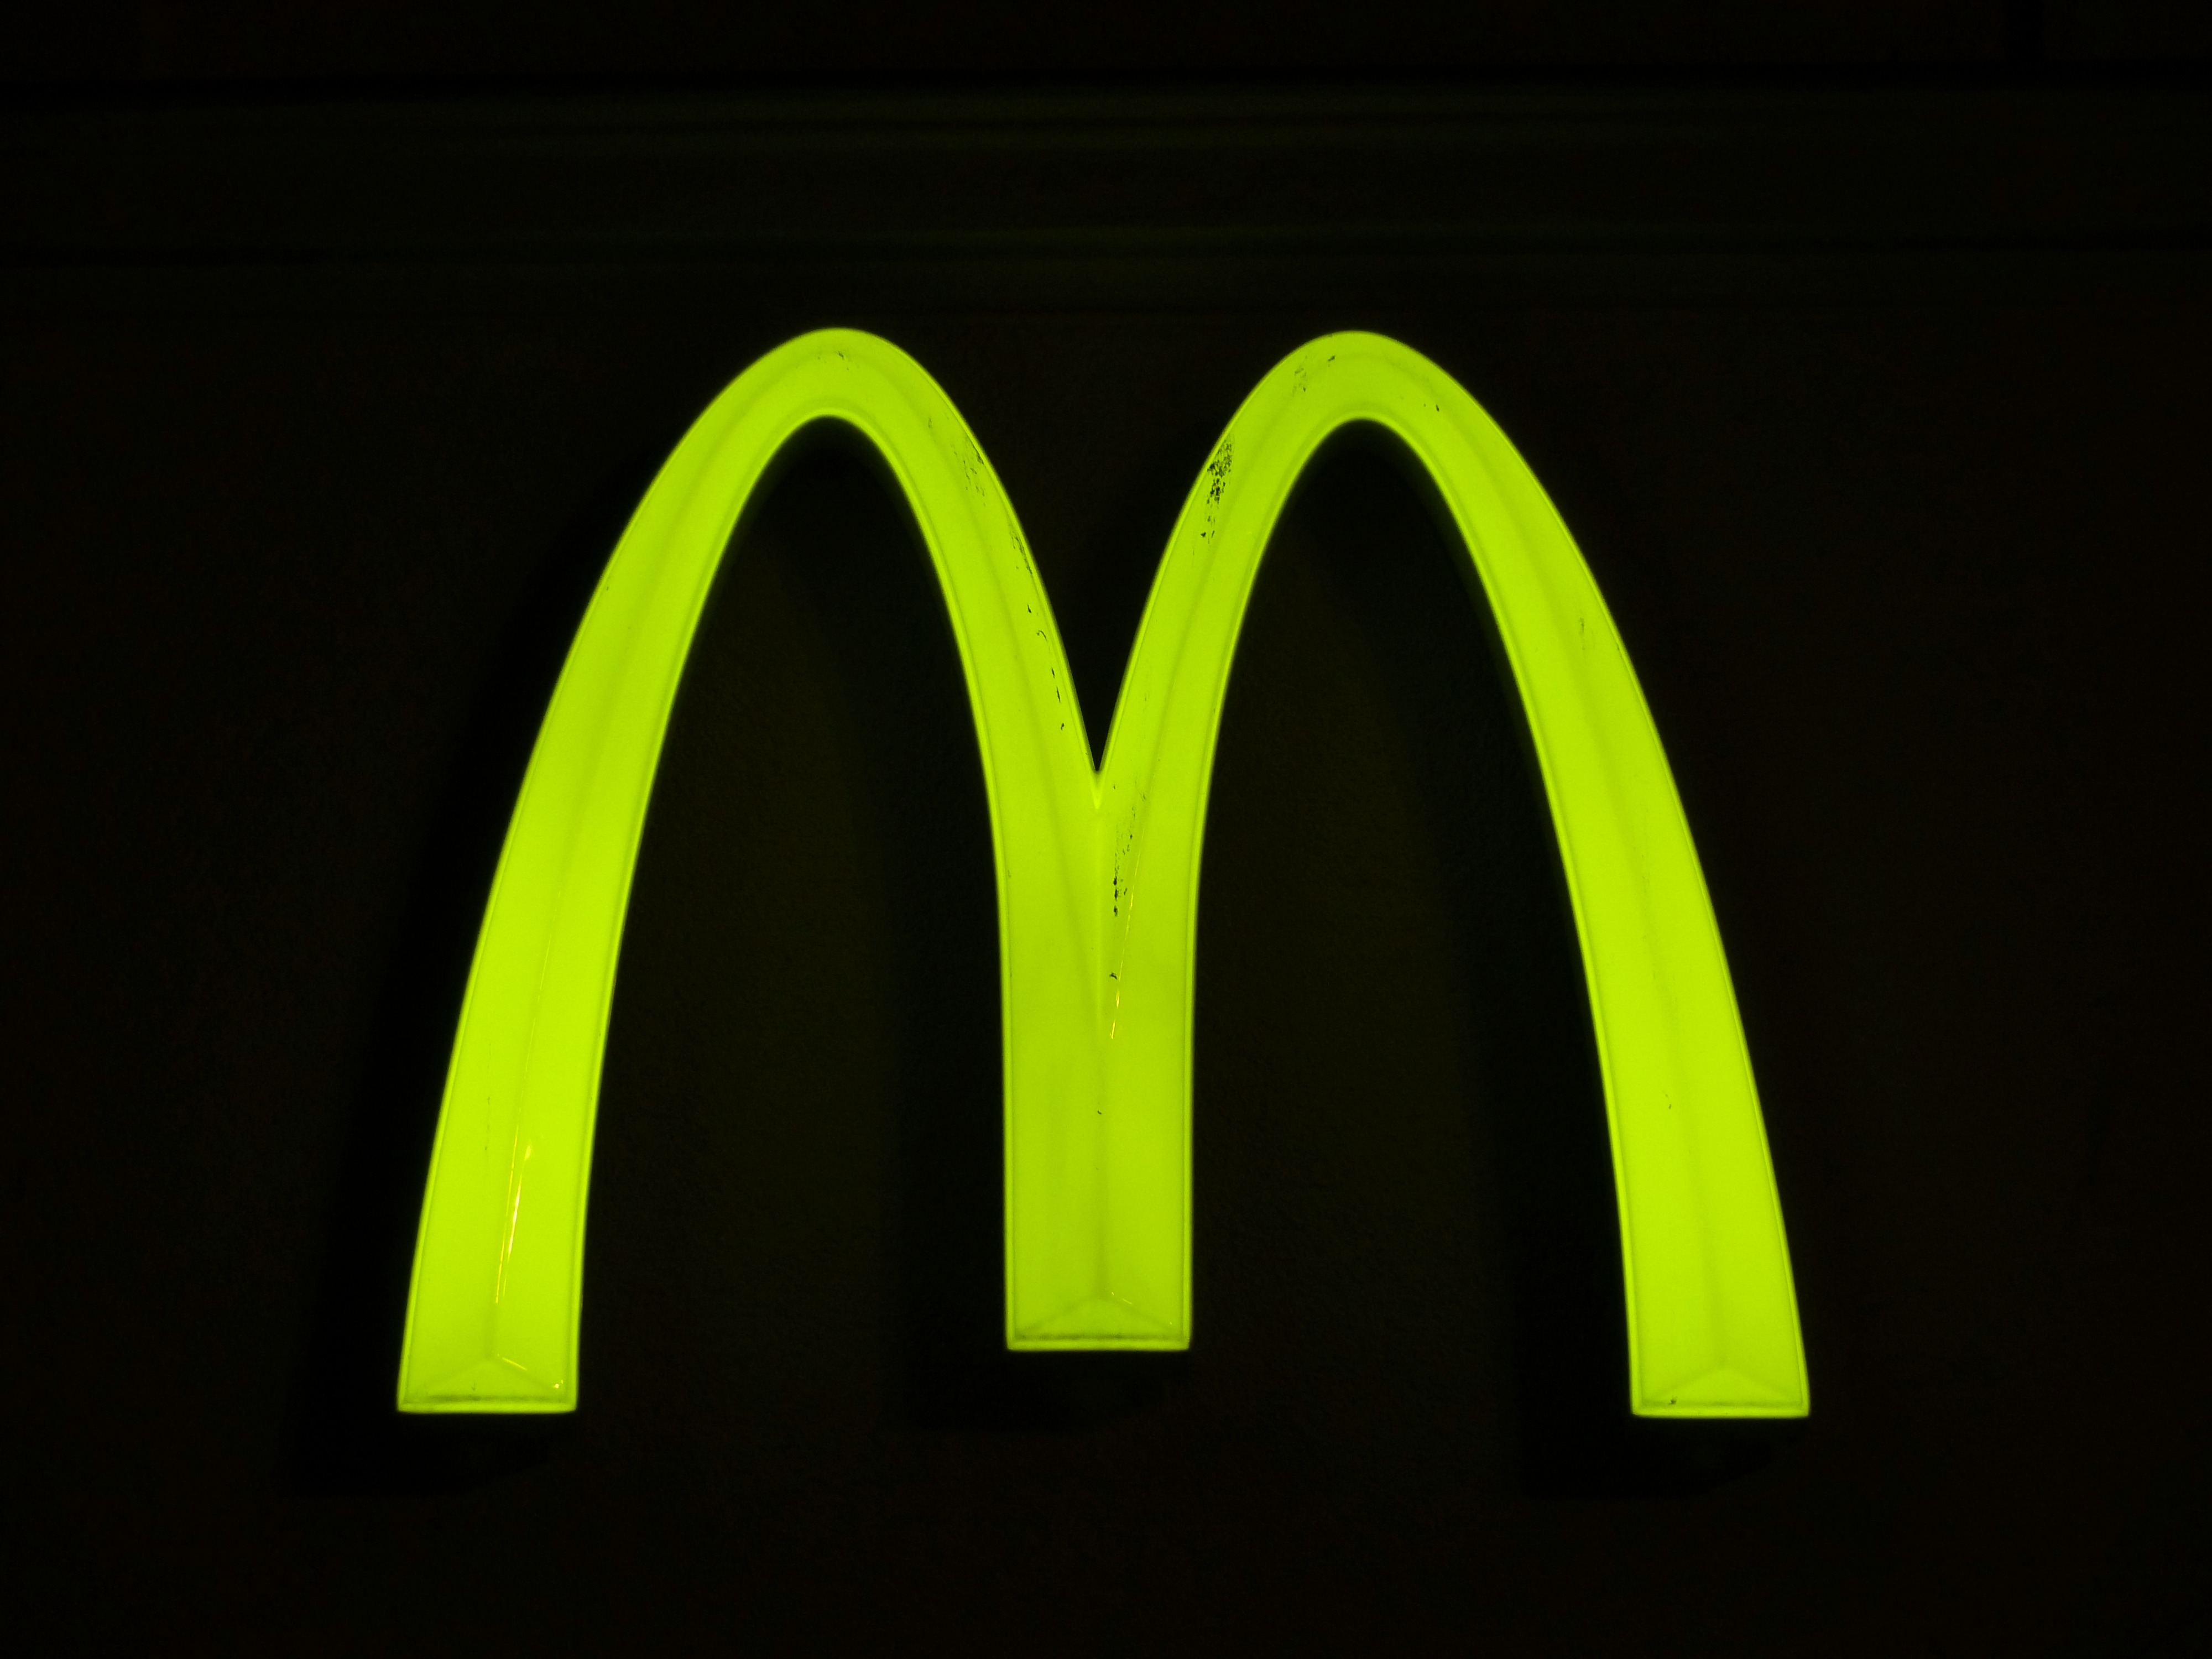
light, number, advertising, line, green, symbol, letter, color, yellow, signage, circle, neon, neon sign, brand, font, mcdonalds, m, logo, text, bright, shield, shape, lettering, billboard, trademarks, advertising sign, reklameschild, neon green, computer wallpaper